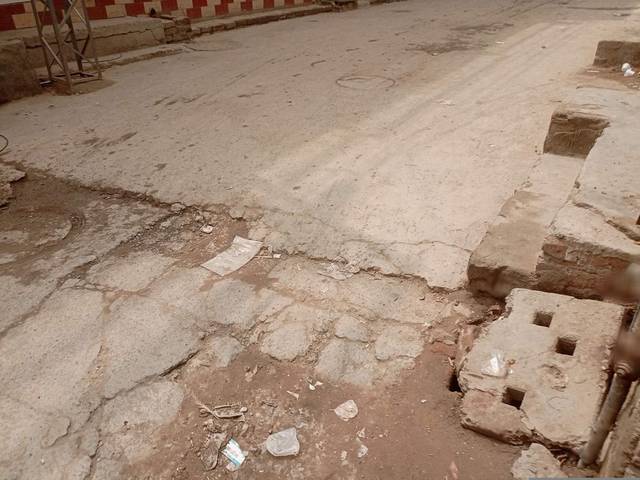
Region: Pakistan
Coordinates: 31.427, 74.177